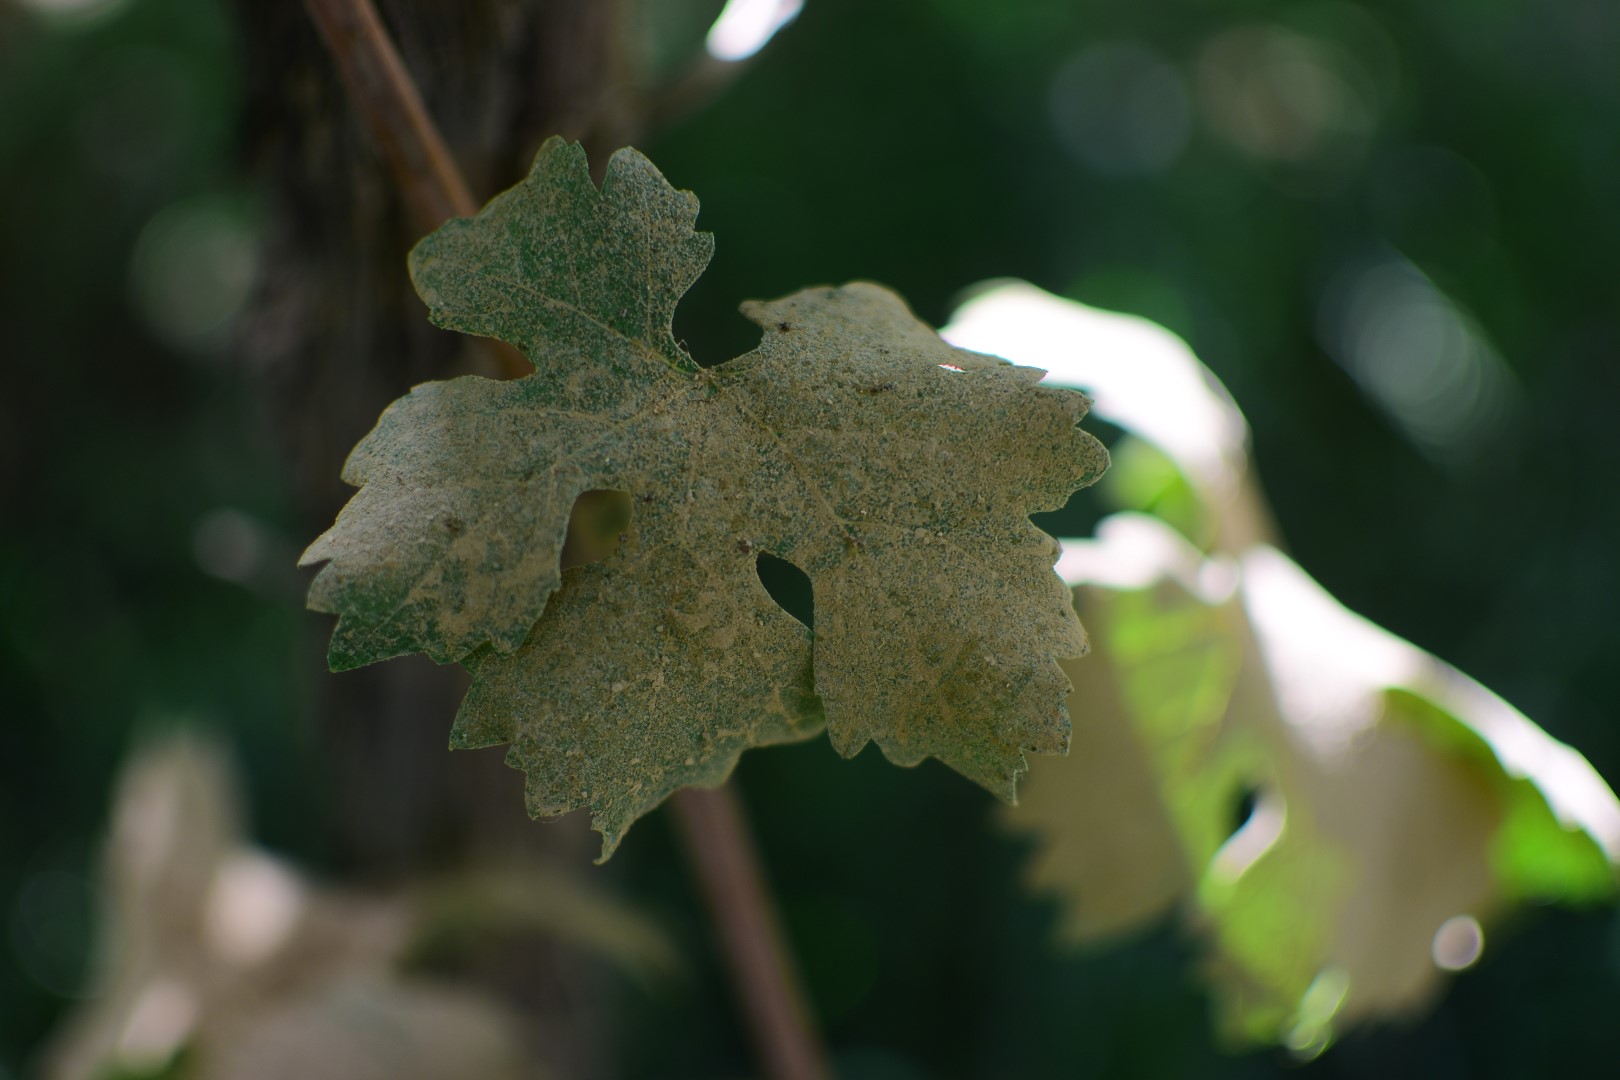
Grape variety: Shdah